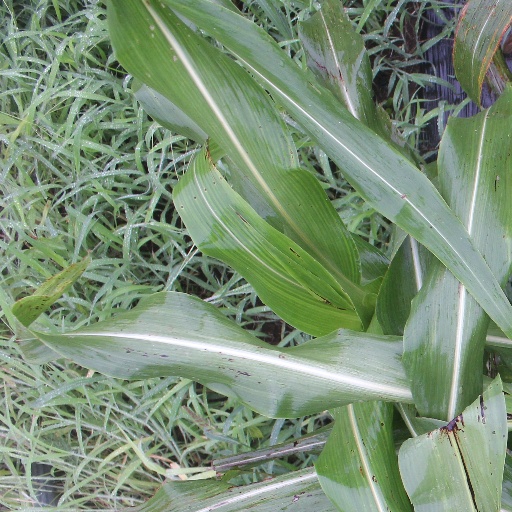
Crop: sorghum